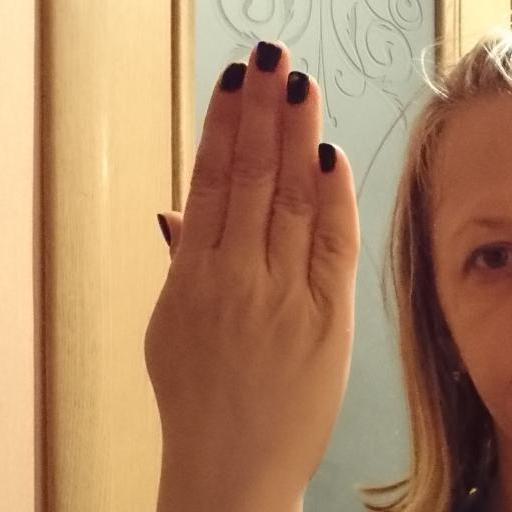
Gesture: stop_inverted